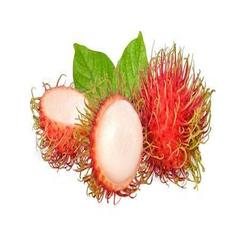
Label: Rambutan